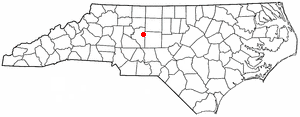
La ville de Thomasville est située dans les comtés de Davidson et de Randolph, dans l’État de Caroline du Nord, aux États-Unis. En 2010, sa population était de 26 757 habitants.